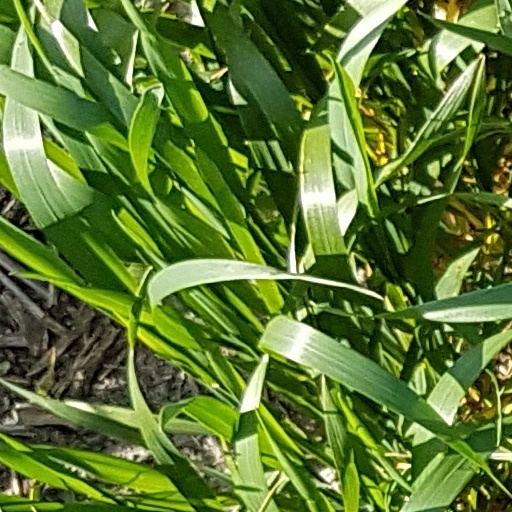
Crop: wheat